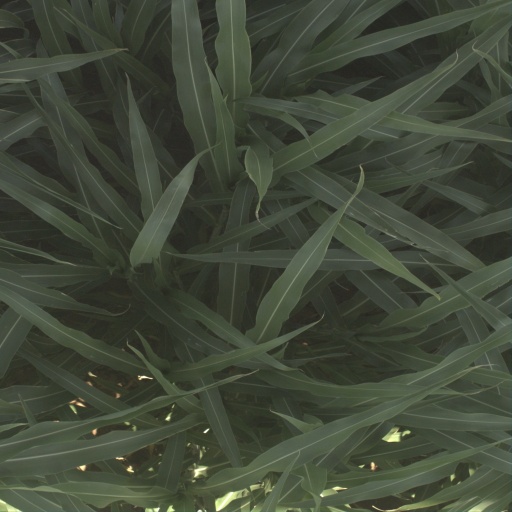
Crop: sorghum